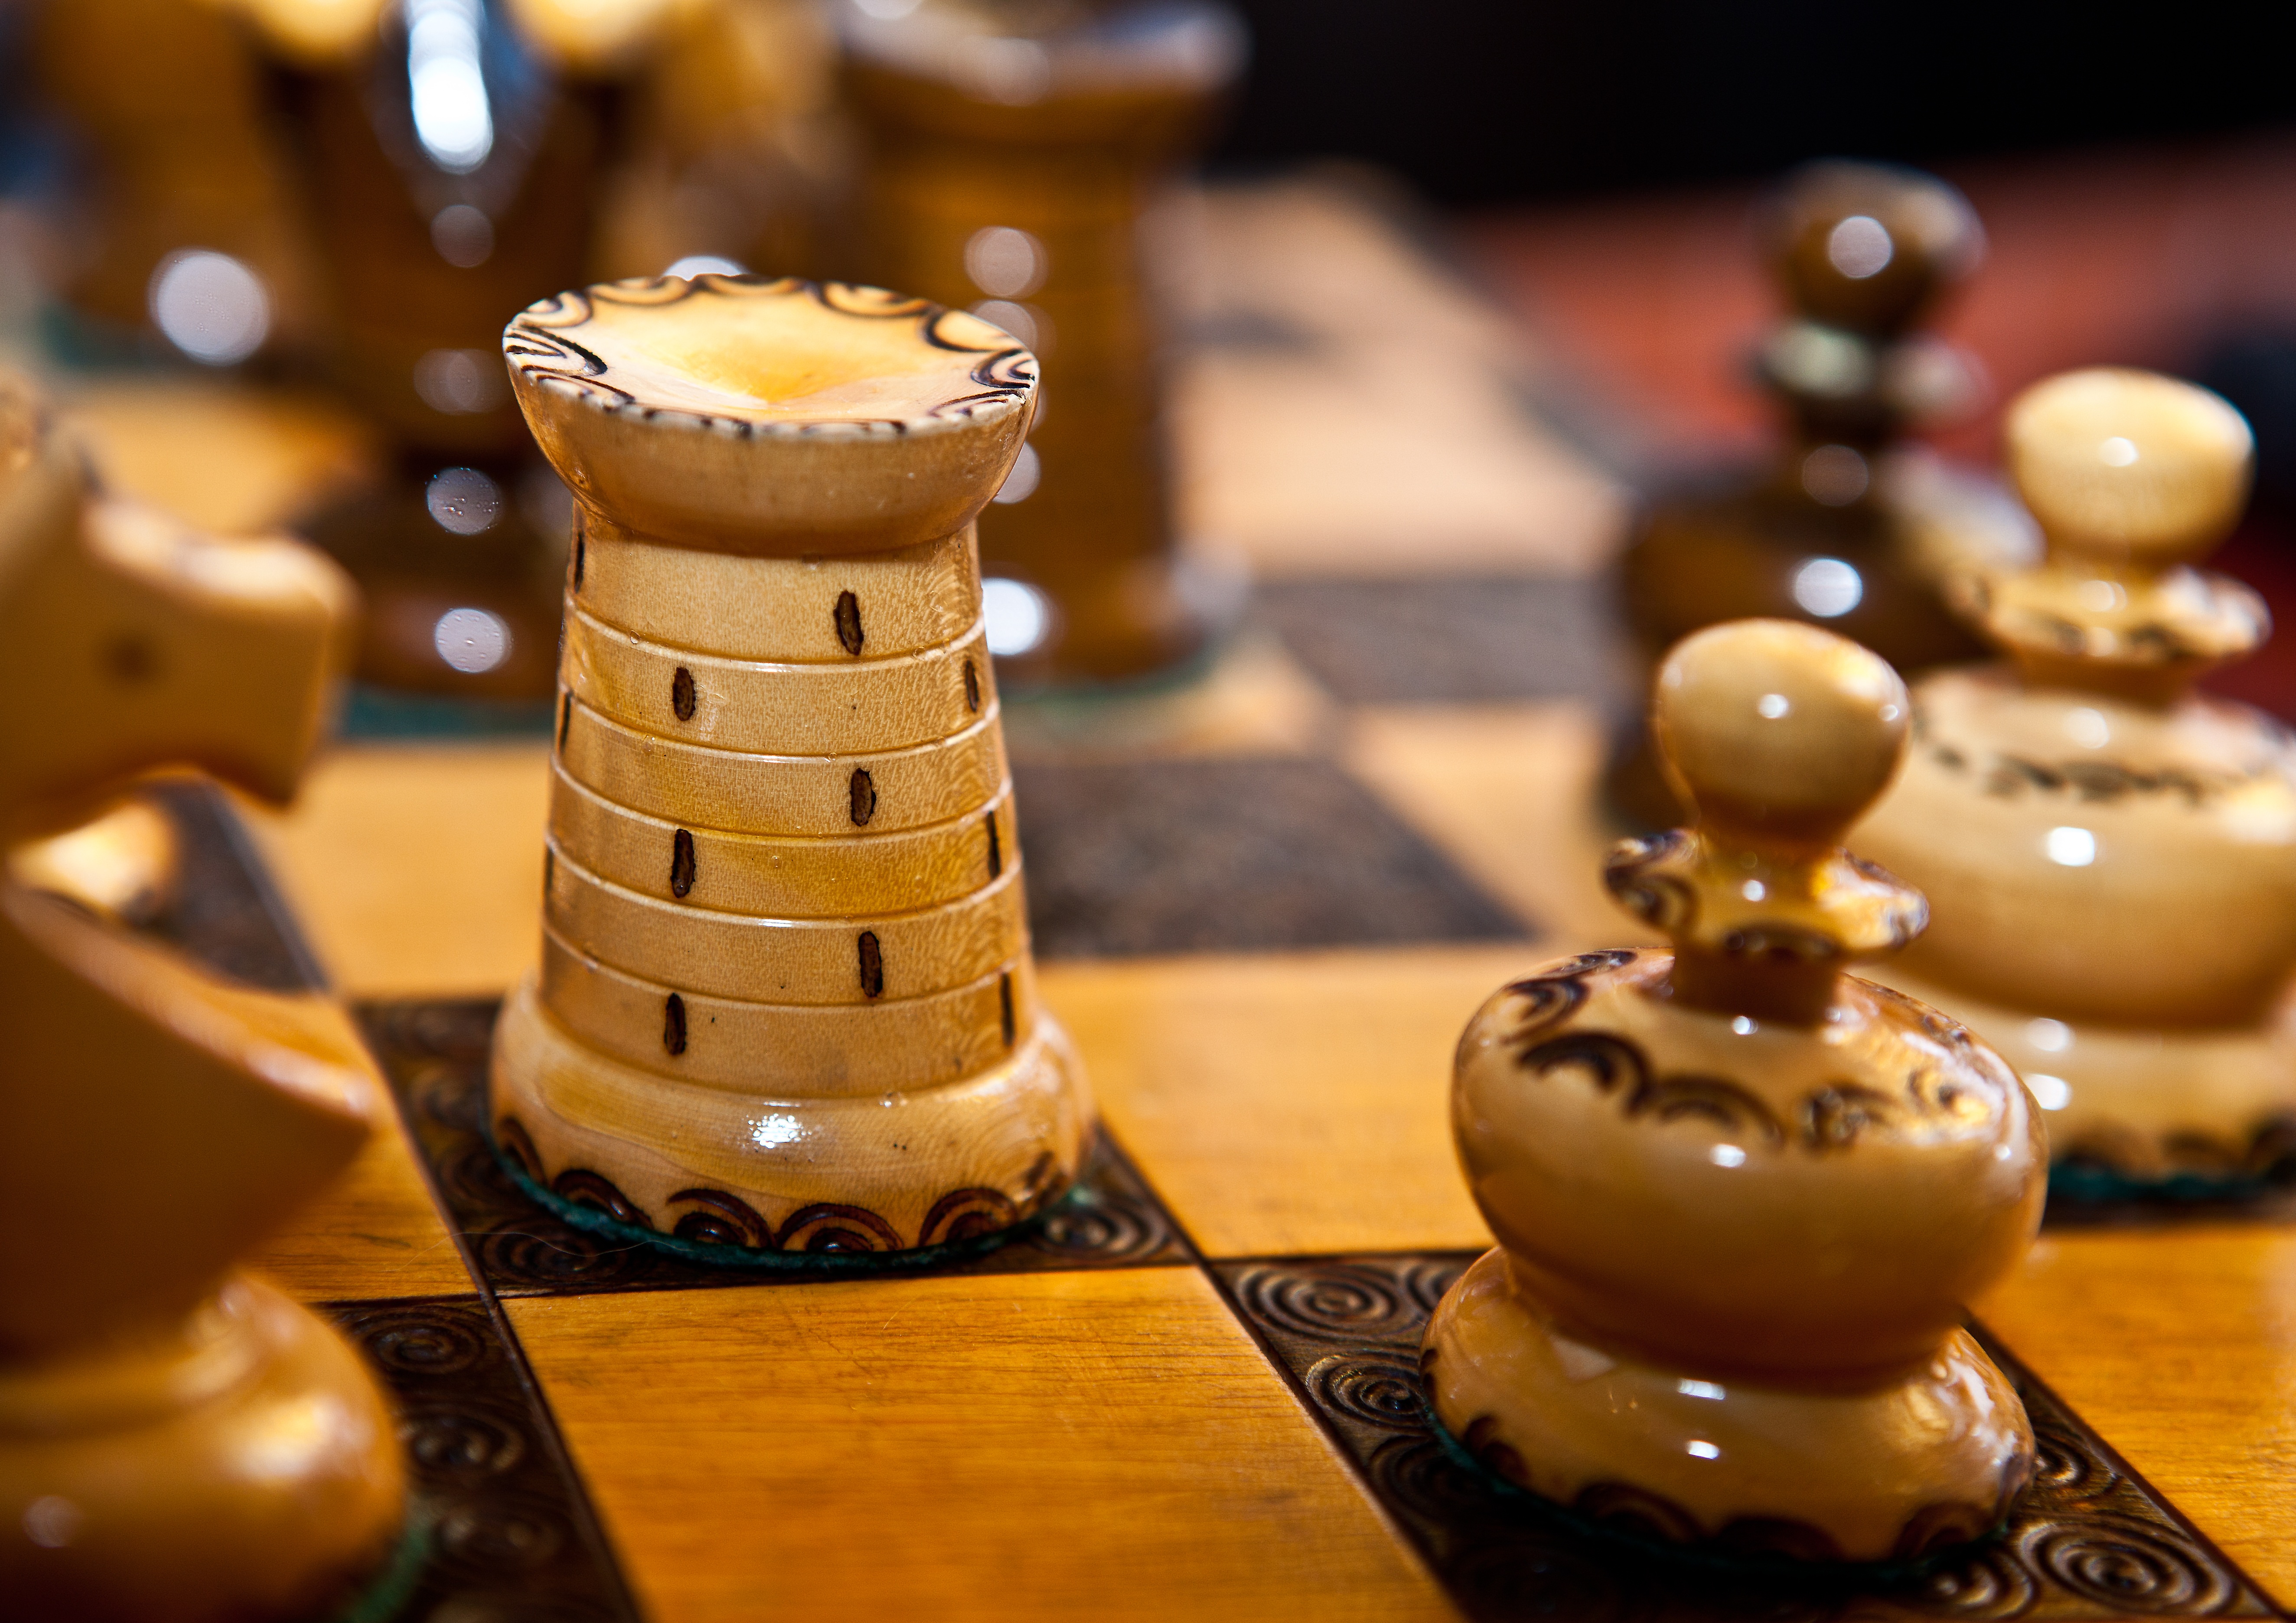
recreation, tower, dessert, board game, sports, chess, pawn, games, wooden figures, handicraft, batch, checkerboard, the board, indoor games and sports, tabletop game, periodization, chess rze bione, the royal game, the gameplay, figures of light, wooden chess